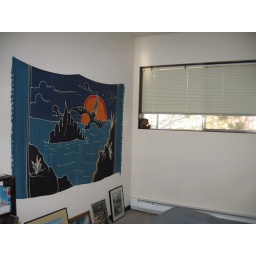
My favorite wall hanging (I got it in Thailand many years ago) and the window facing east.